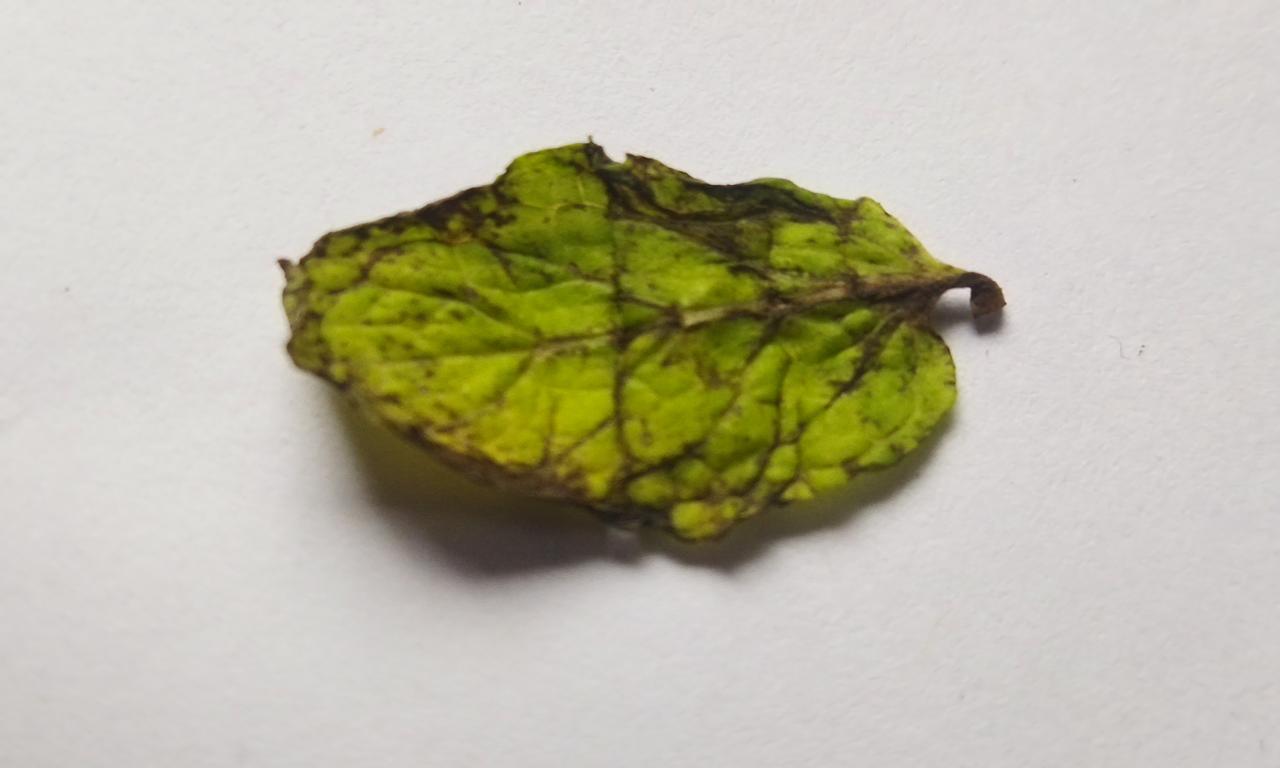
Label: Spoiled